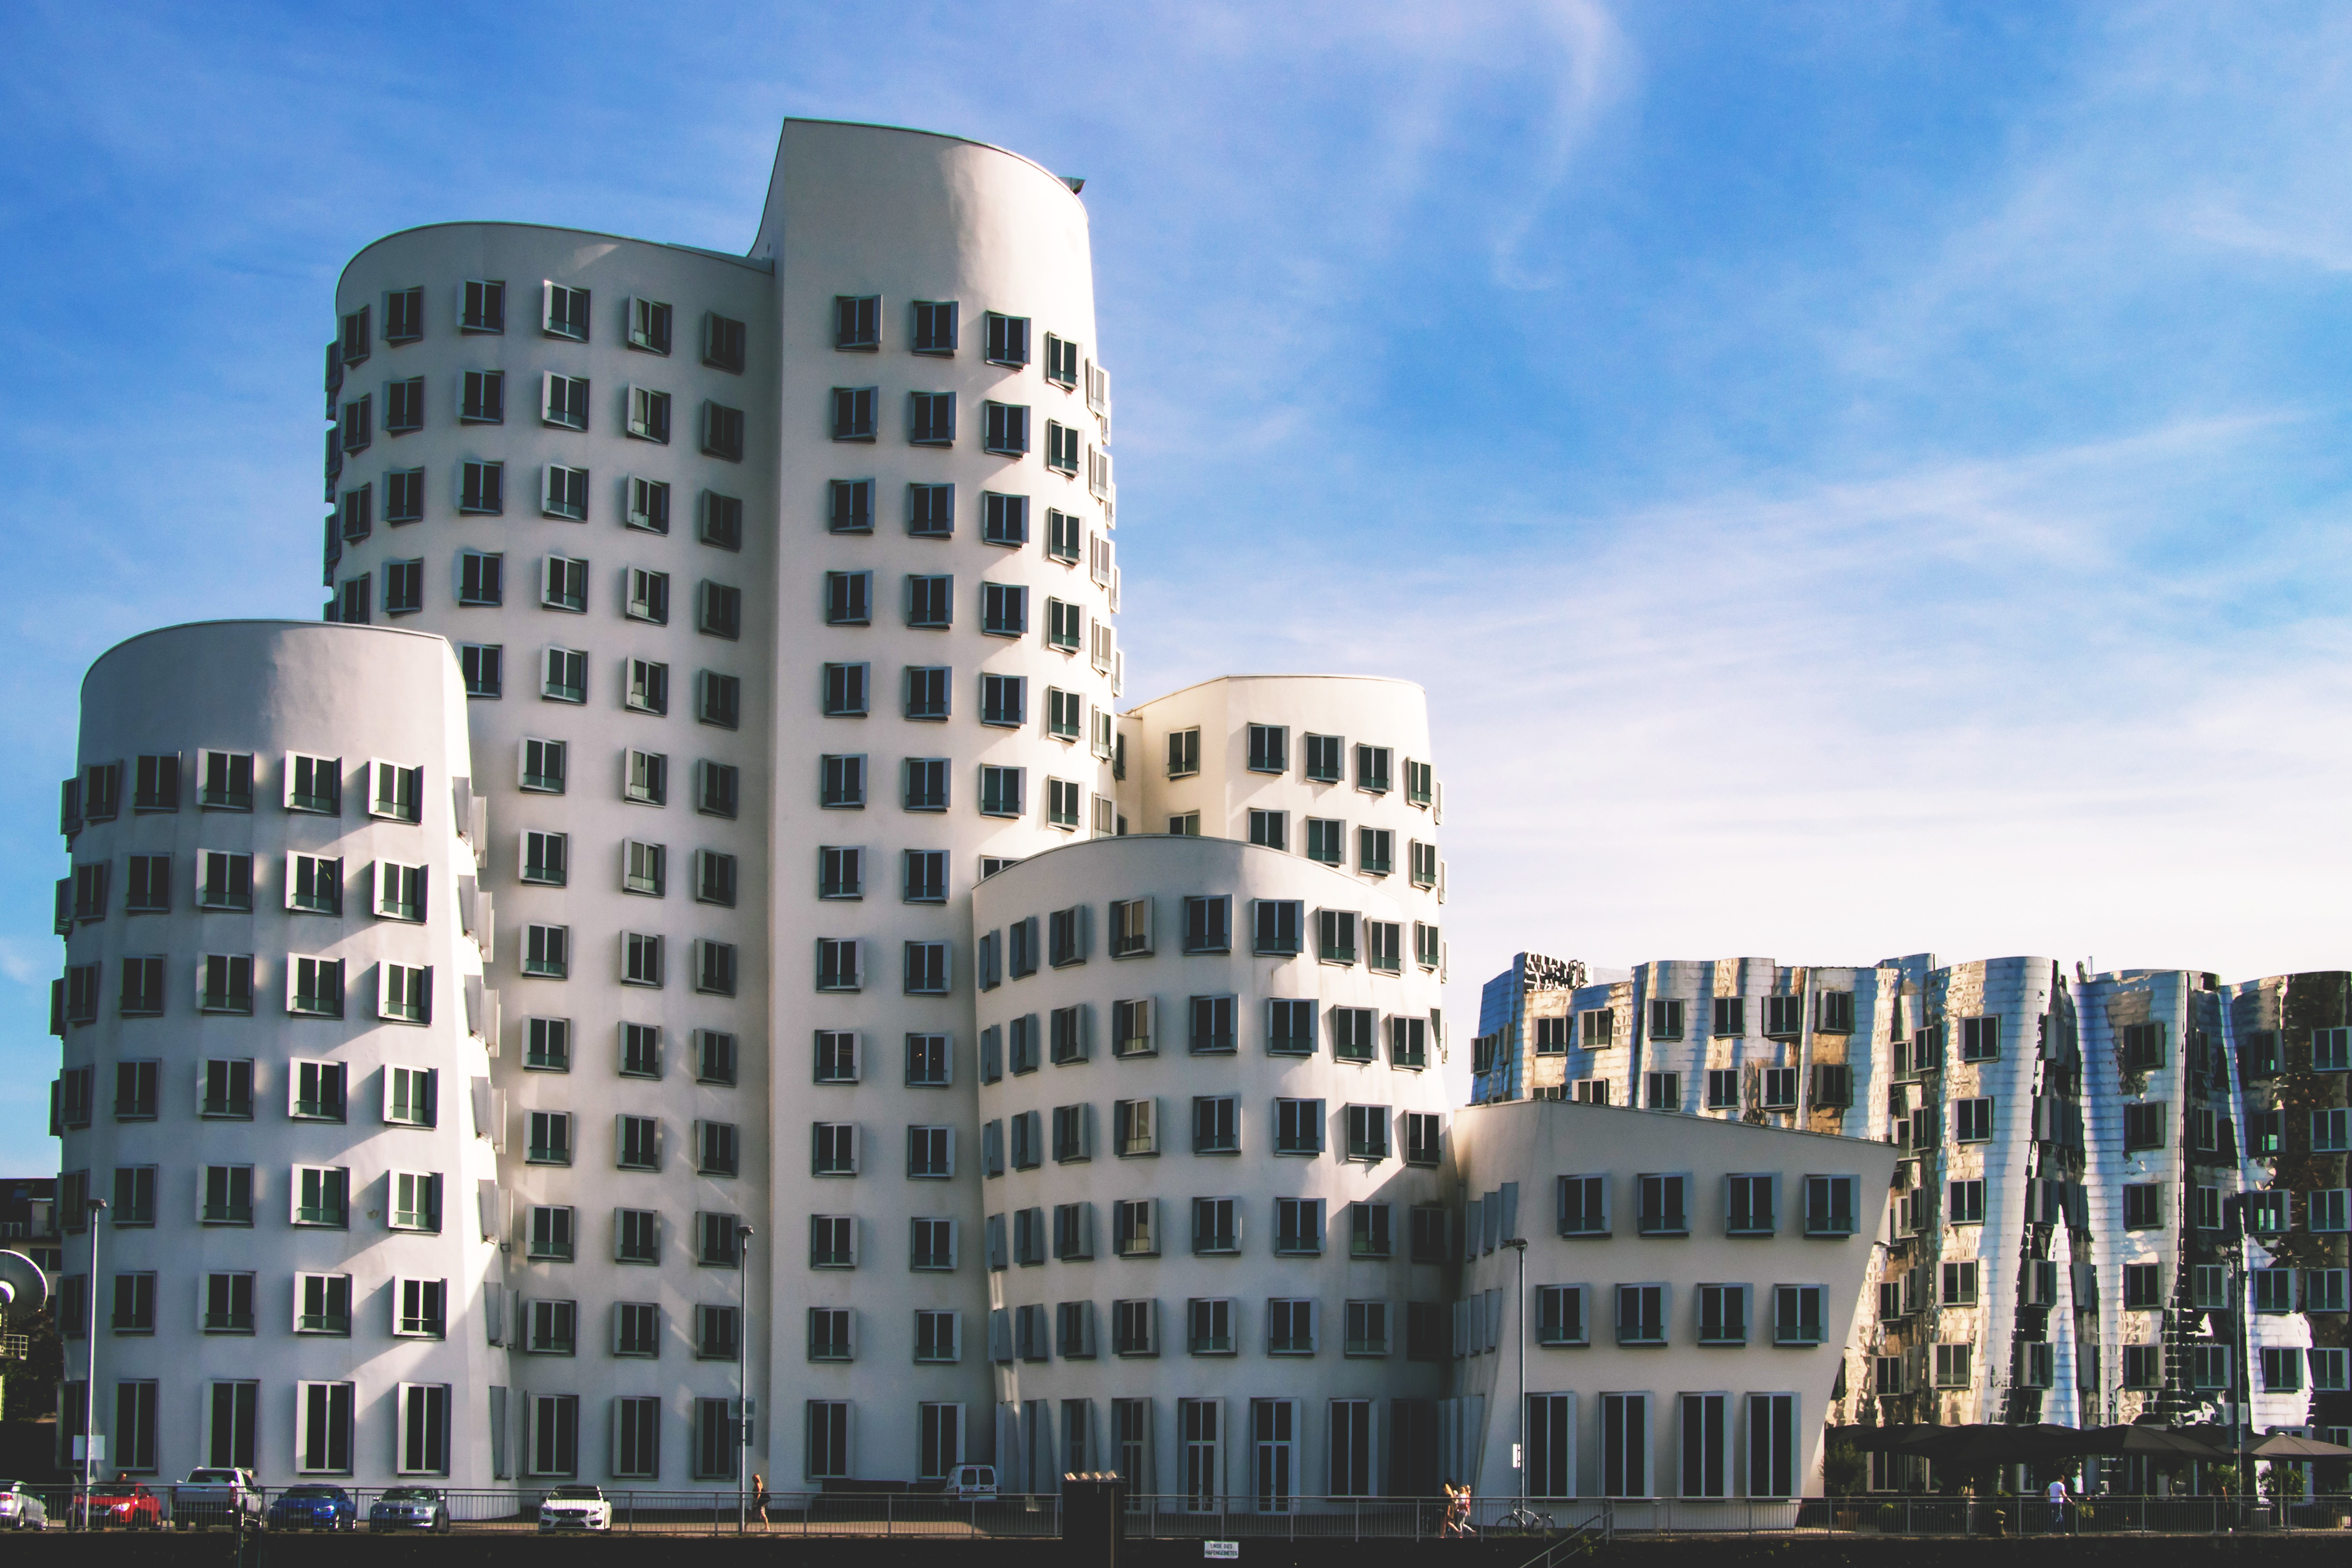
metropolitan area, building, urban area, condominium, tower block, architecture, city, daytime, residential area, human settlement, sky, commercial building, landmark, metropolis, mixed use, skyscraper, property, real estate, apartment, neighbourhood, downtown, tower, corporate headquarters, facade, urban design, house, skyline, headquarters, cloud, home, cityscape, hotel, estate